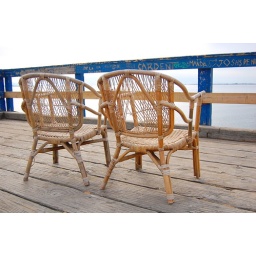
Best seats in the house